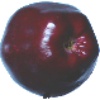
Label: red_delicious_apple